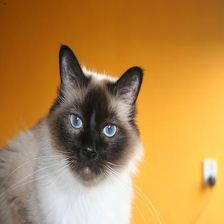
Species: cat
Breed: Birman